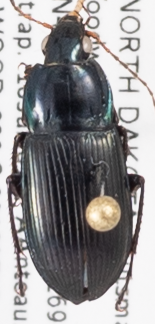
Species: Poecilus lucublandus
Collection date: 2018-07-10
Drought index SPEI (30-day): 0.396
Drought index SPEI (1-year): -0.404
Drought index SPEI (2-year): -0.172